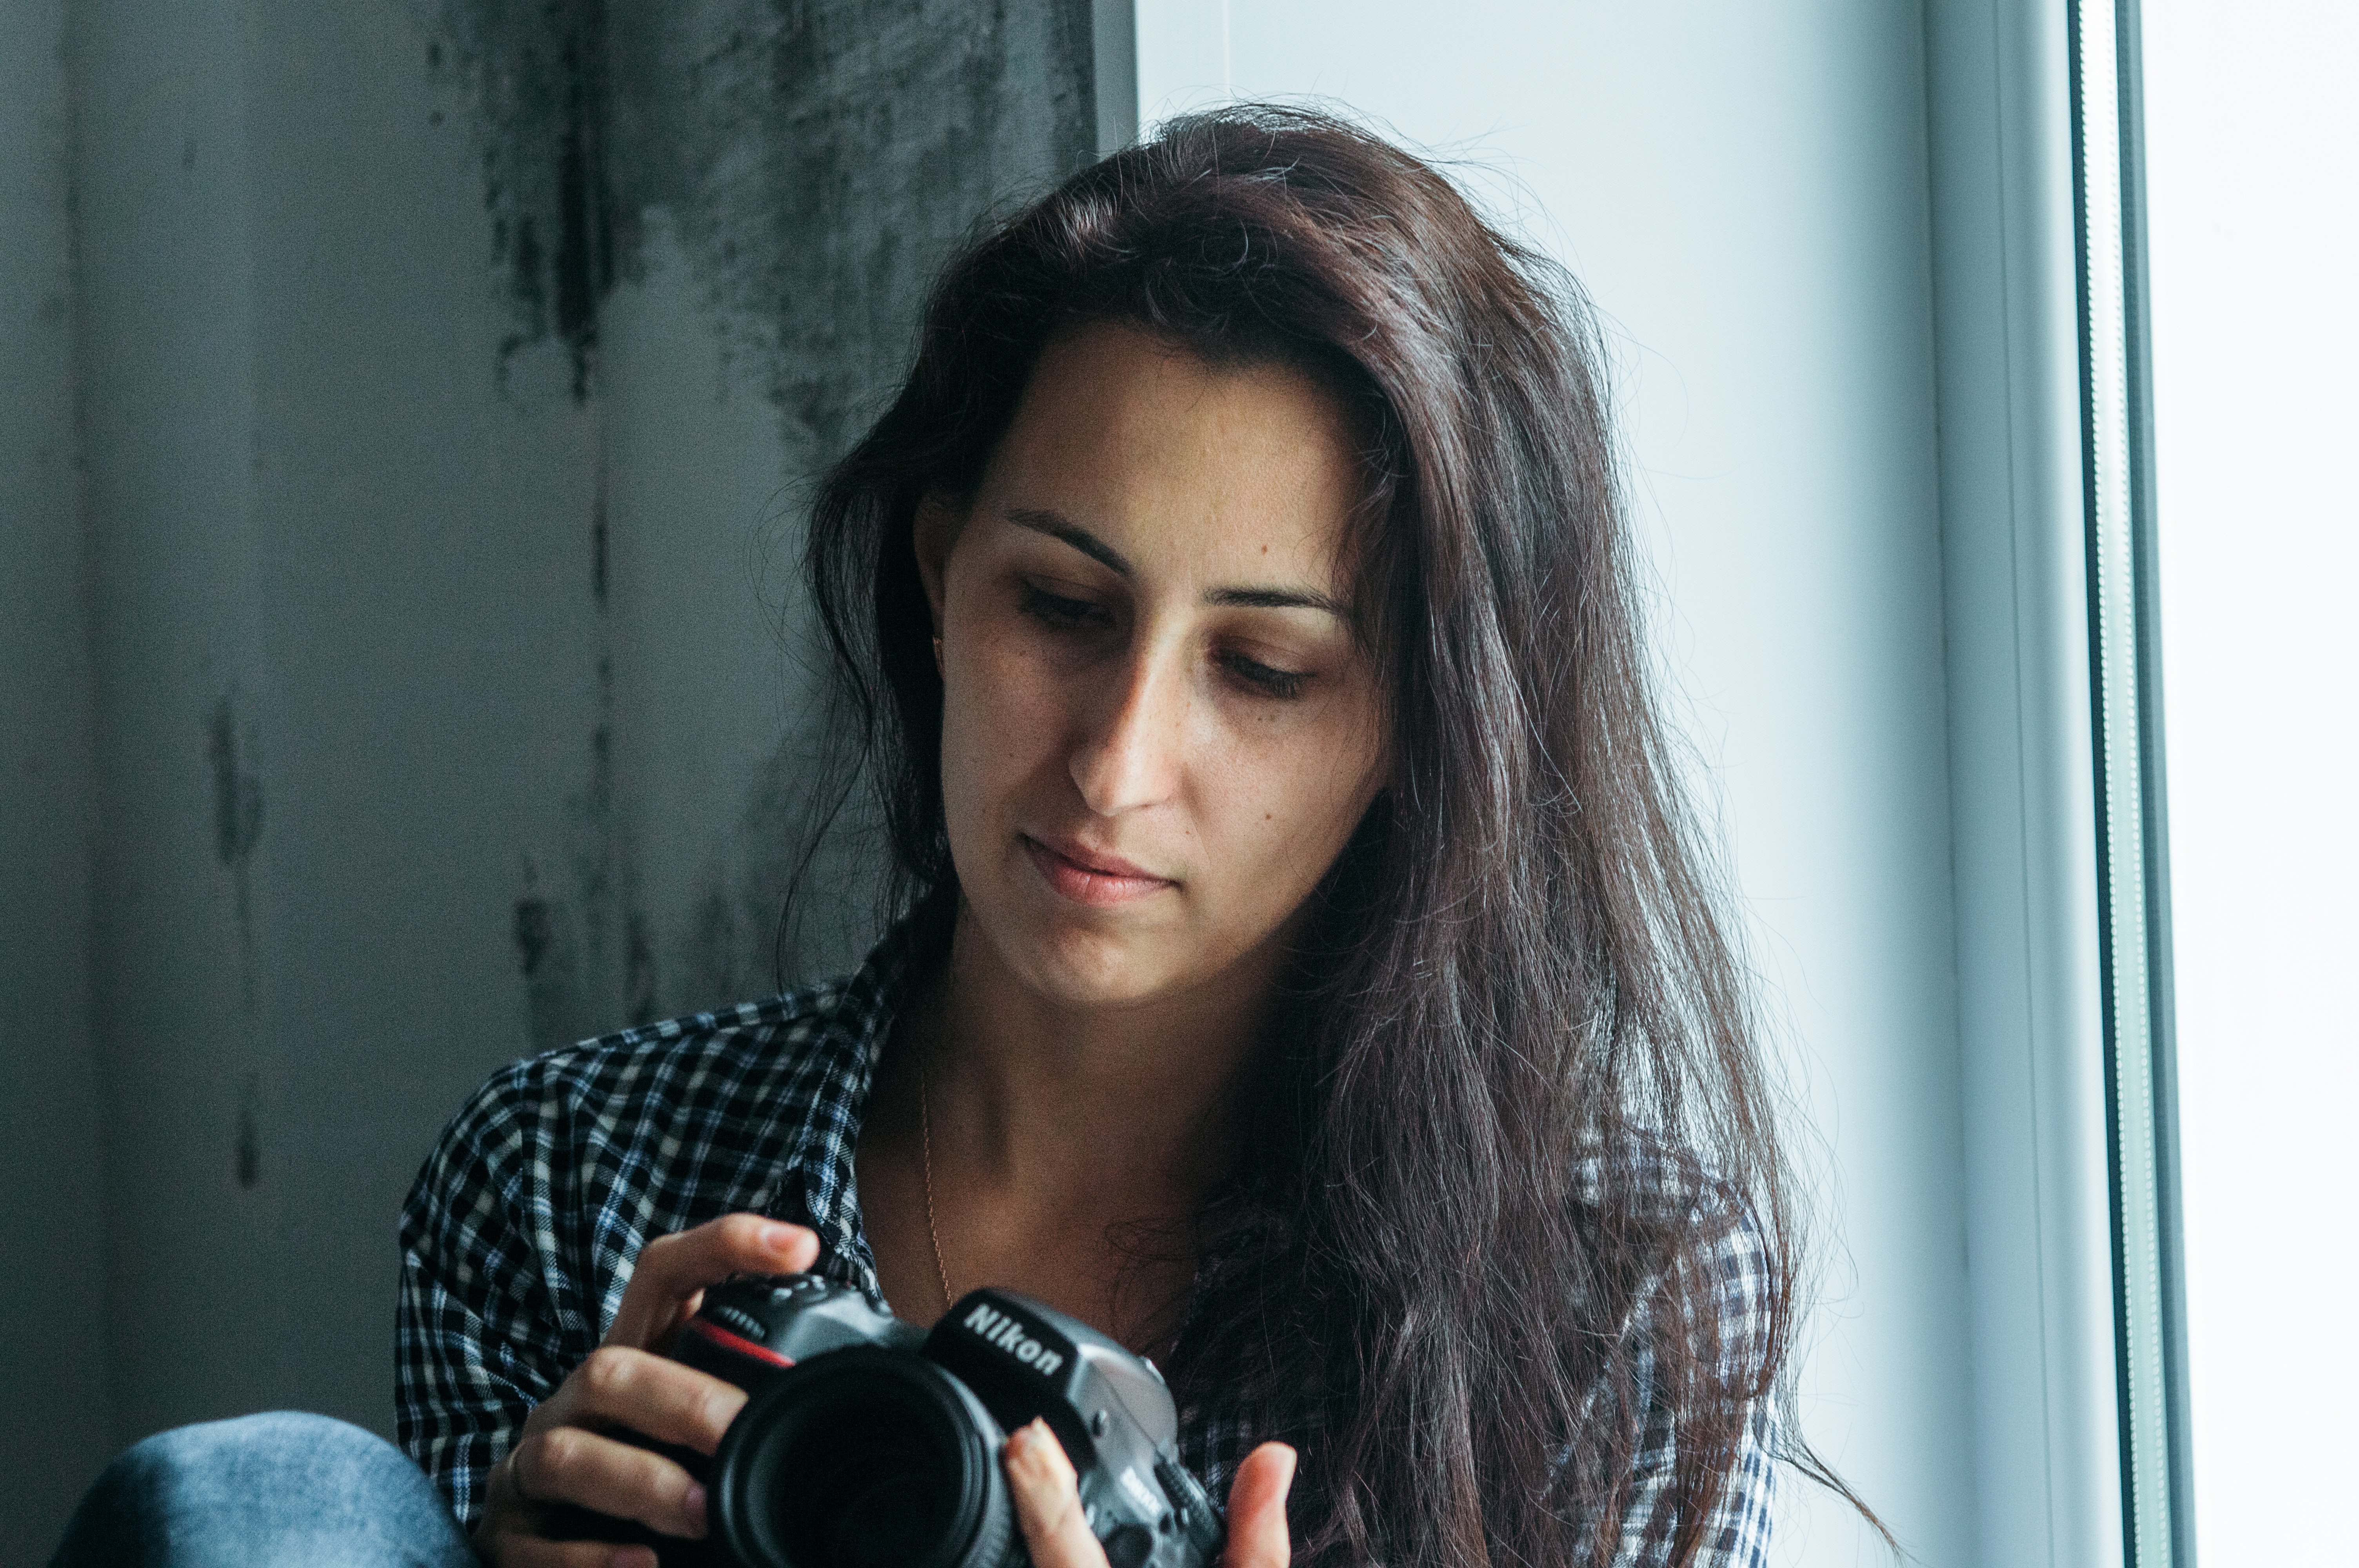
hair, face, lip, beauty, skin, eyebrow, hairstyle, black hair, long hair, eye, brown hair, photography, room, smile, eyelash